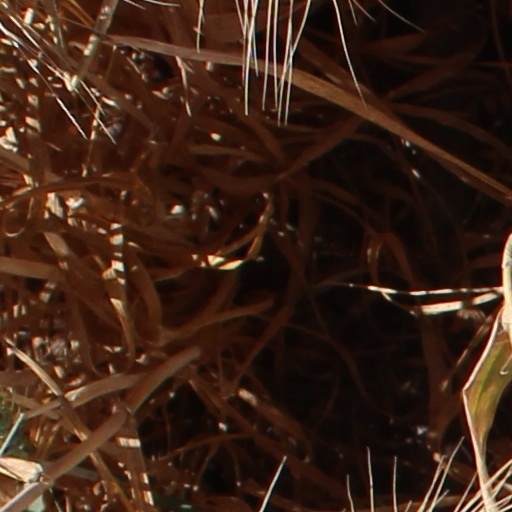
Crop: wheat